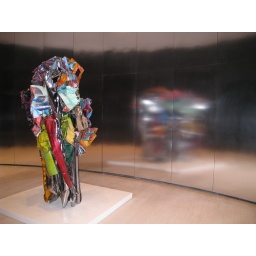
Debonair Apache by John Chamberlain in the lobby of my new office building